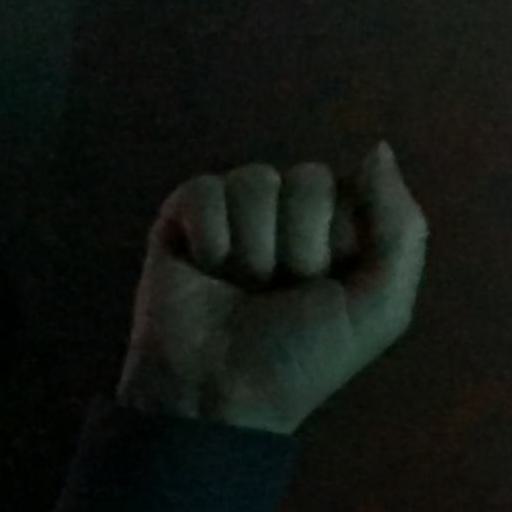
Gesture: fist